Siyum HaShas

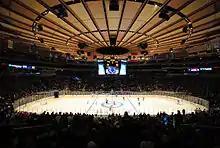
Madison Square Garden, site of the 9th, 10th, and 11th Siyum HaShas in New York.

At the Agudath Israel of America convention following the 8th Siyum HaShas in New York, Agudah chairman Rabbi Moshe Sherer announced that he wished to book Madison Square Garden for the next Siyum HaShas, to be held on 26 April 1990. Many were skeptical that the stadium, seating 20,000, could be filled, considering that the 8th Siyum HaShas in New York had attracted only 5,000. But Agudath Israel of America went ahead and paid a nonrefundable deposit two and a half years in advance of the Siyum, and attendance met all expectations, with over 20,000 in attendance. Tickets on the main floor, priced at $100 apiece, were sold out for weeks in advance, and the women's section was also sold out. Other Siyums were held in Baltimore, Chicago, Cleveland, Los Angeles, Toronto, Montreal, and Tel Aviv.